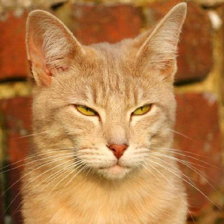
Label: animals